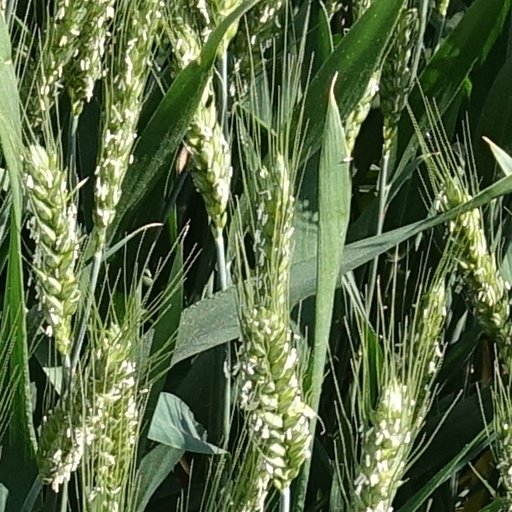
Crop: wheat